José Ferrer de Couto

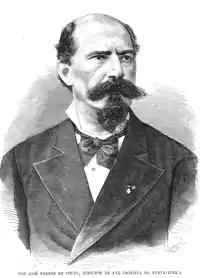
José Ferrer de Couto; engraving by , from "La Ilustración Española y Americana" (1874)

José Ferrer de Couto (14 July 1820, Ferrol - 1877, New York City) was a Spanish military officer, historian and journalist; founder of "El Cronista de Nueva York".